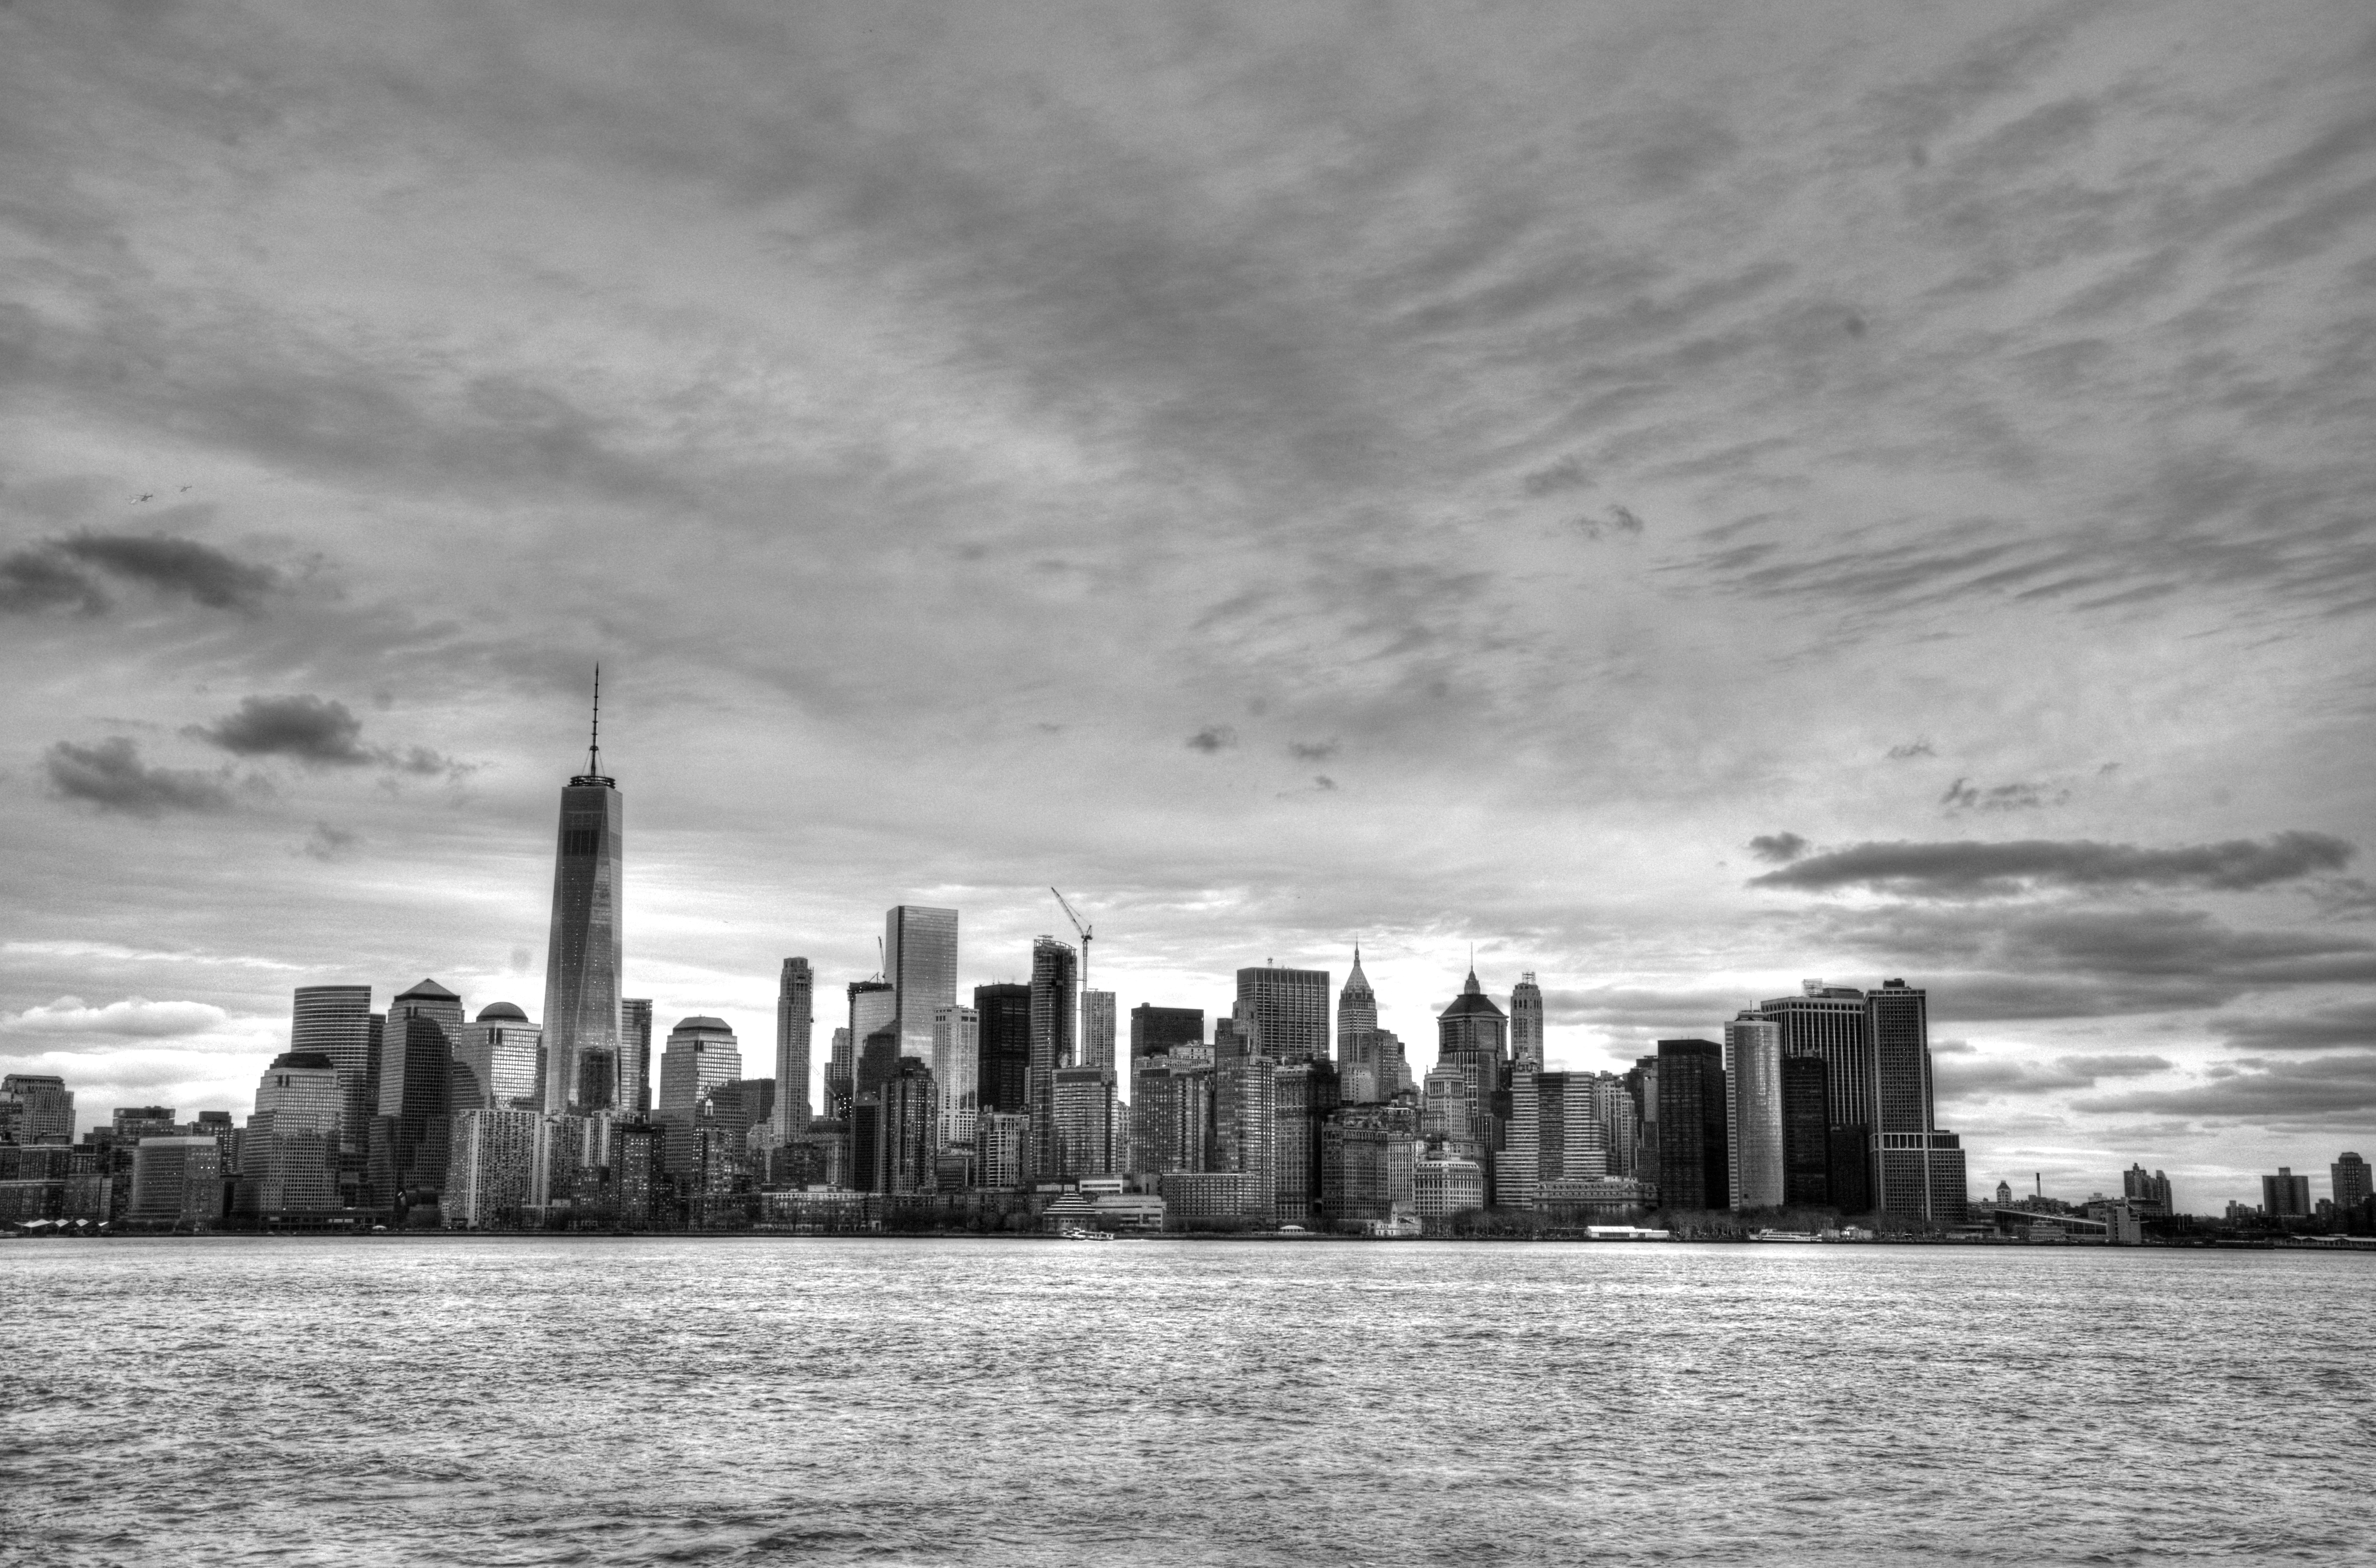
outdoor, horizon, cloud, black and white, architecture, sky, white, skyline, photography, city, skyscraper, urban, cityscape, panorama, downtown, scenery, hot air, landmark, freedom, black, monochrome, blackandwhite, hdr, metropolis, lower manhattan, urban area, monochrome photography, monochromic, geographical feature, atmospheric phenomenon, human settlement